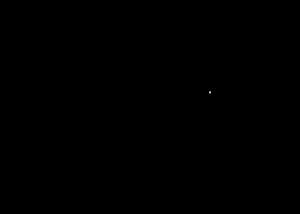
Dans l'architecture chrétienne, il y a deux termes architectoniques, qui référent au modèle des halles antiques appelées « basilique » :
La basilique Saint-Sernin de Toulouse est un sanctuaire bâti pour abriter les reliques de saint Saturnin, premier évêque de Toulouse, martyrisé en 250. Saint-Sernin est une des plus grandes églises romanes conservées en Europe, avec la cathédrale de Spire, en Allemagne. Elle fut desservie, depuis le IXᵉ siècle au plus tard et jusqu'à la Révolution française, par une communauté canoniale.